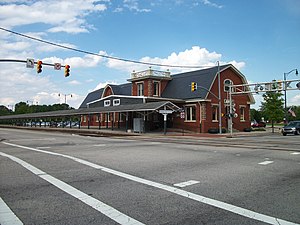
Fayetteville (North Carolina)
Jernbanestationen i Fayetteville
Fayetteville er en amerikansk by og administrativt centrum det amerikanske county Cumberland County i delstaten North Carolina. Byen har 204.408 indbyggere.